Pope Clement XI

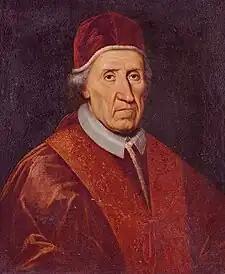
Portrait of Clement XI by Pietro Nelli (c.1714), at the

Clement XI confirmed the cultus of Ceslas Odrowaz (27 August 1712), Jakov Varingez (29 December 1700), Peregrine Laziosi (11 September 1702), John of Perugia (11 September 1704), Peter of Sassoferrato (11 September 1704), Buonfiglio Monaldi (1 December 1717), Pope Gregory X (8 July 1713) and Humbeline of Jully (1703). He formally beatified a number of individuals: Alexis Falconieri, Bartholomew degli Amidei and Benedict Dellantella, (1 December 1717) and John Francis Régis (24 May 1716). He also beatified the sisters Theresa (20 May 1705) and Sancha (10 May 1705).